RAF Coltishall

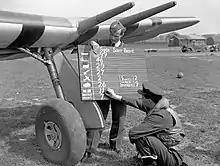

On 21 July 2000, No. 16 (Reserve) Squadron, the Jaguar OCU, arrived at RAF Coltishall from RAF Lossiemouth, Scotland. In December 2000, five Jaguars from No. 41 (F) Squadron deployed to Luleå Airport, Sweden, to train alongside Saab 37 Viggens of the Norrbotten Wing.